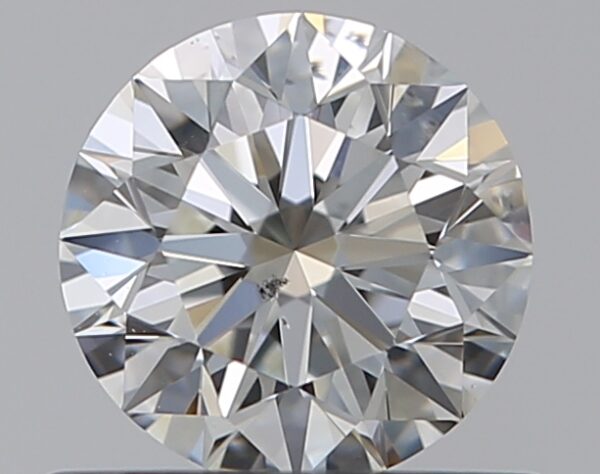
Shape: round
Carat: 0.5
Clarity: SI1
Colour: I
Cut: EX
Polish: EX
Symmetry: EX
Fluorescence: N
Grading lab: GIA
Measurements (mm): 5.04 x 5.08 x 3.17